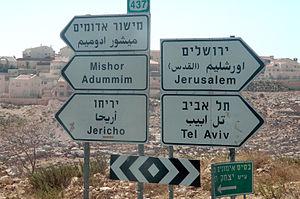
Israël, en forme longue l'État d'Israël, est un État situé sur la côte orientale de la mer Méditerranée au Proche-Orient en Asie occidentale. Son indépendance est proclamée le 14 mai 1948, après le vote du plan de partage de la Palestine le 29 novembre 1947 par l'Organisation des Nations unies qui met fin au mandat britannique et qui prévoit la création d’un État juif et d’un État arabe. Les premières bases politiques en ce sens ont été posées lors du premier congrès mondial sioniste à Bâle en 1897 sous la direction de Theodor Herzl.